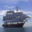
Label: ship